Tipulidae

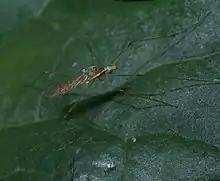
"Nephrotoma", tiger crane fly

A crane fly can be identified as a member of Tipulidae by its maxillary palps, which is the pair of appendages that hang down from the front of its head. If the fourth segment (the furthest from the body) of the maxillary palp is longer than the other three combined, then it is likely to be a member of Tipulidae. There are also usually 13 segments in the antennae of large crane flies, compared to 14 or 16 in the common limoniid crane flies.